Aaron Blanton

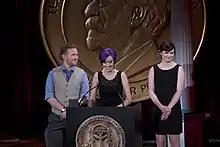
Blanton at the 2013 Peabody Awards, with Samantha Stendal and Kelsey Jones

His work has gained tens of millions of views online, and he has earned a Peabody Award, a Telly Award, and an Ambie Award.